Żabbar

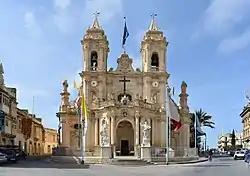
Parish Church of Our Lady of Grace, Żabbar

The building of the Church of Our Lady of Graces was started in 1641 at the instigation of the Parish Priest Don Francesco Piscopo and was completed around 1718 according to the commemoration plaque of the Consecration by Bishop Vincenzo Labini in 1784. A Maltese proverb says "a church is never finished", which is another way of stating that the people in a particular parish are never satisfied with their own church and, depending on their means, are forever the ambition that the church in one's village be better and bigger than the church in the next parish. The good people of Ħaż-Żabbar are no exception. Largely from the private funds of the Parish Priest Andrea Buhagiar, in addition to money collected from the people of Ħaż-Żabbar, work on embellishing the church was started in 1738. The Maltese architect Giovanni Bonavia redesigned the façade and two belltowers were erected; in addition the church was paved in marble and provided with a crypt. The main painting of the Madonna and Child is a work by the painter Alessio Erardi.